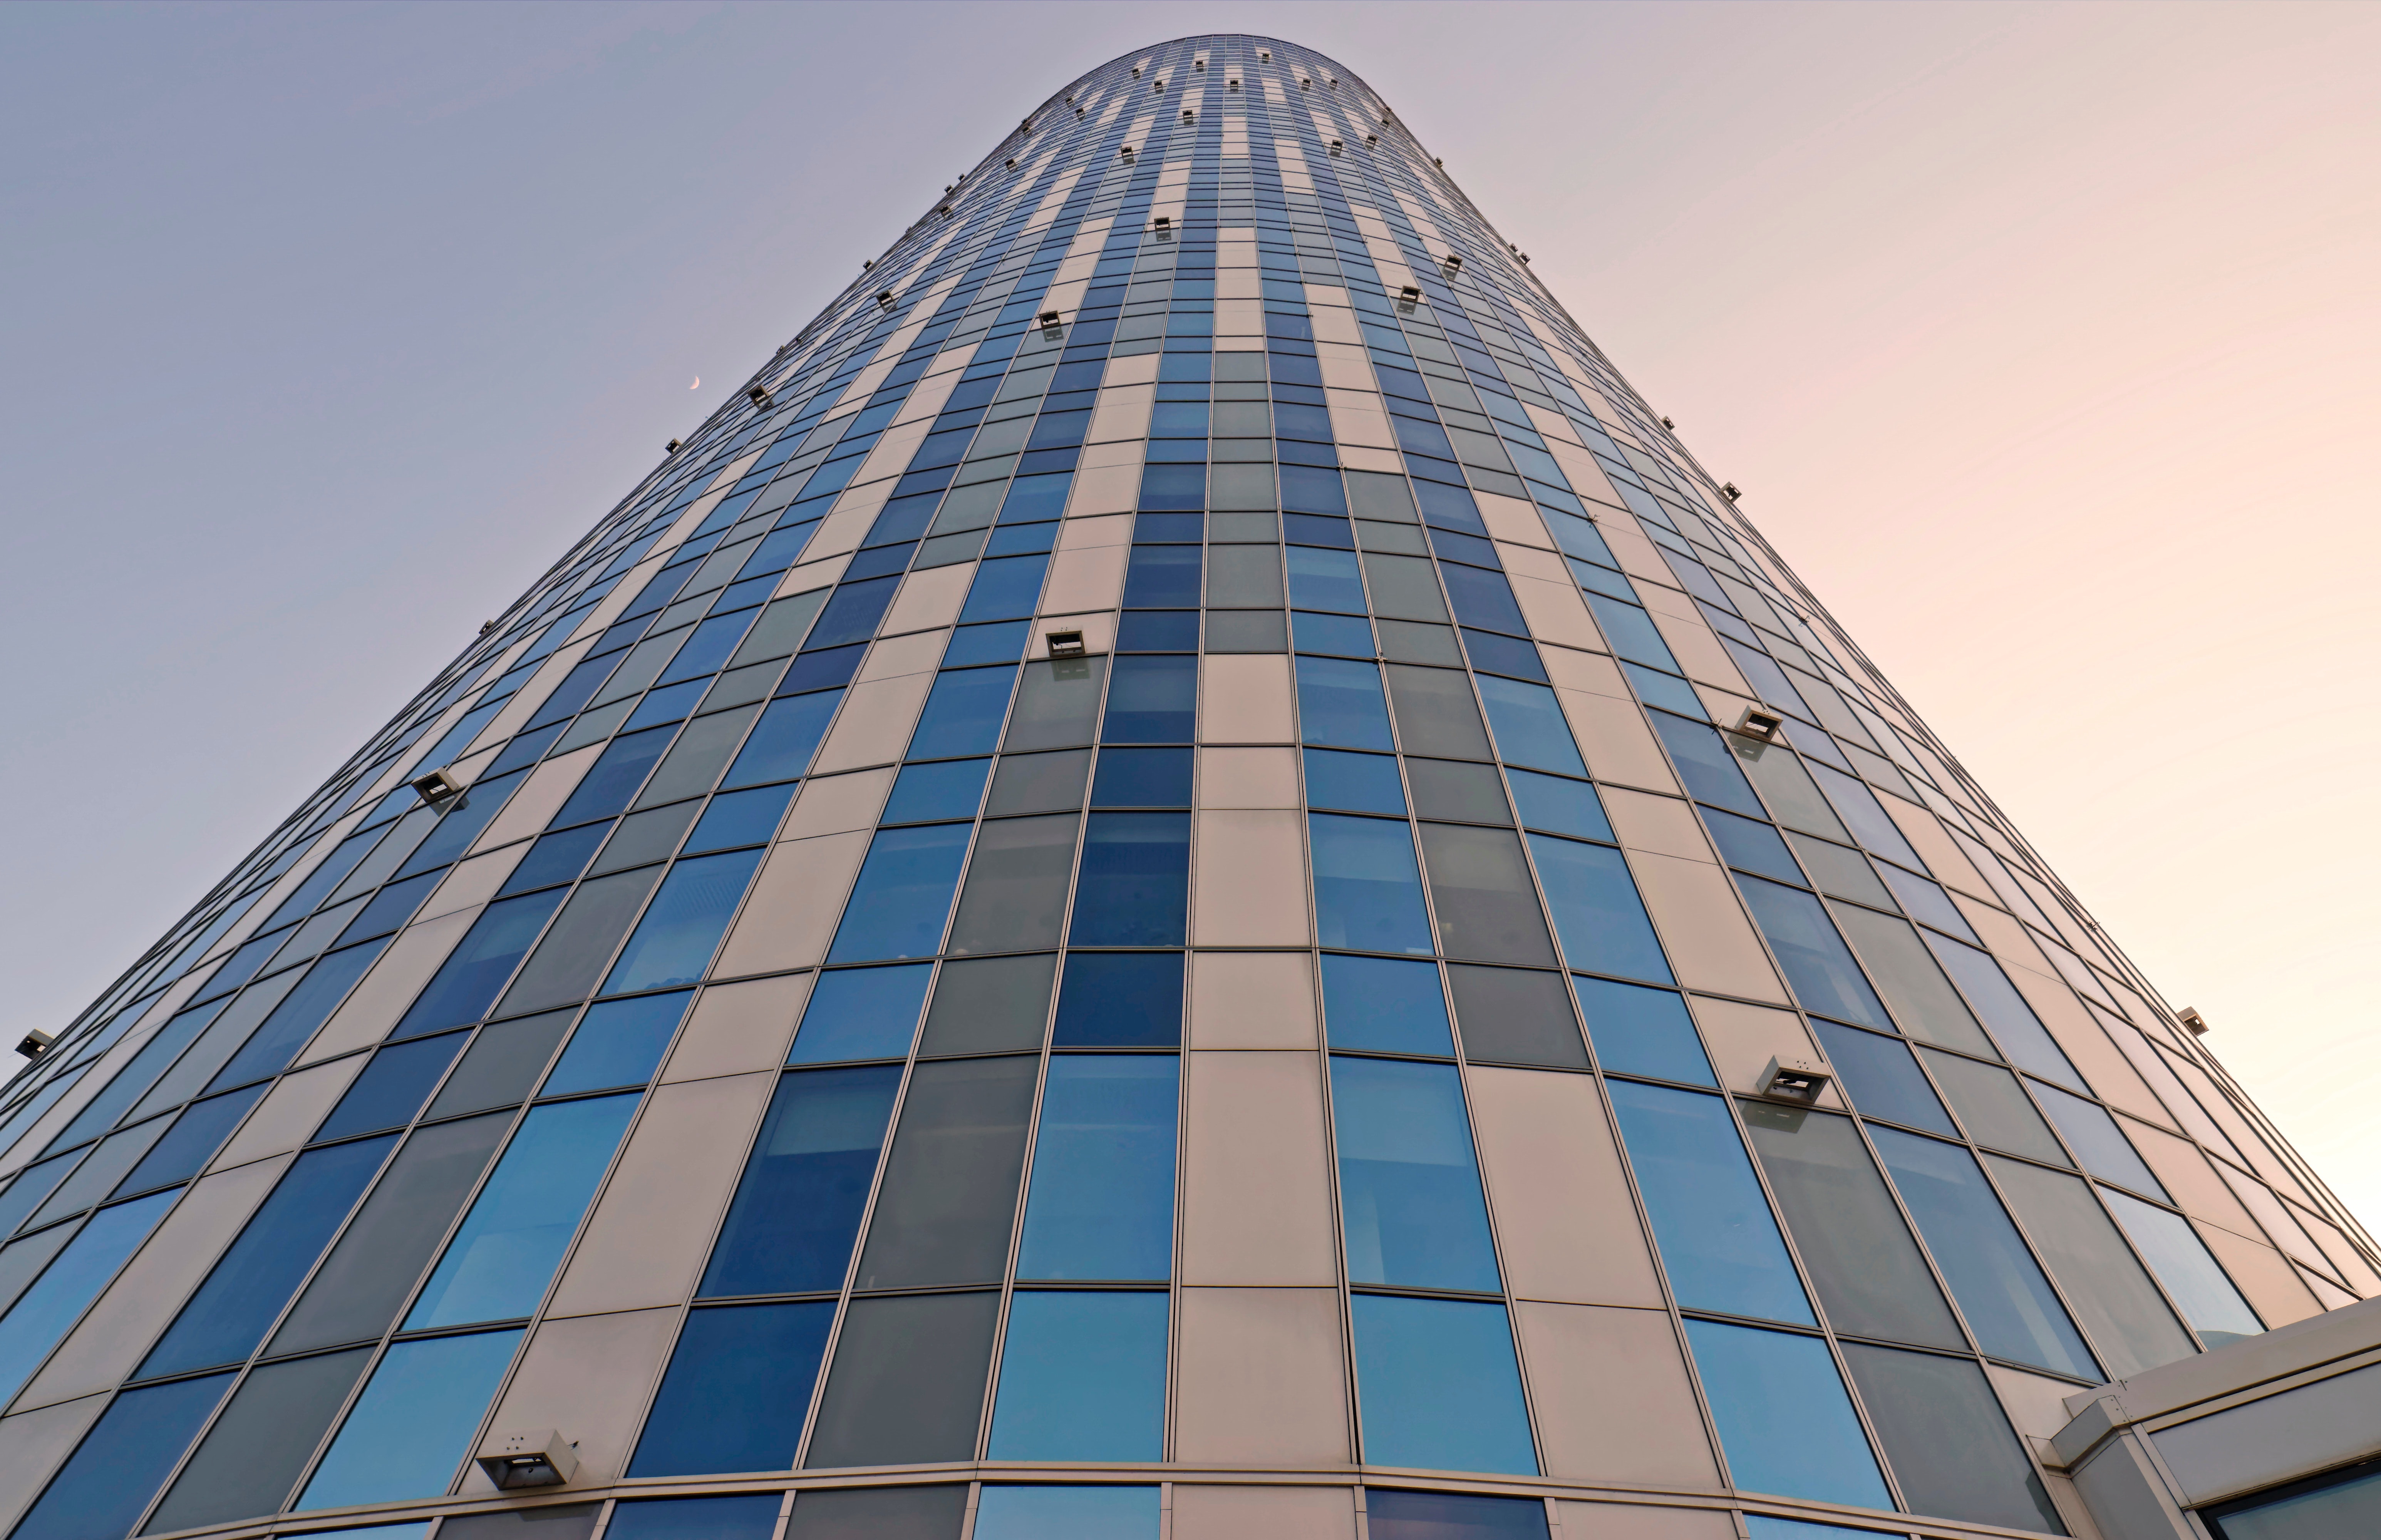
skyscraper, metropolitan area, daytime, architecture, urban area, building, landmark, commercial building, sky, tower block, blue, metropolis, city, line, condominium, facade, human settlement, reflection, corporate headquarters, tower, mixed use, symmetry, headquarters, real estate, daylighting, Material property, glass, downtown, window, pattern, metal